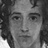
Emotion: neutral